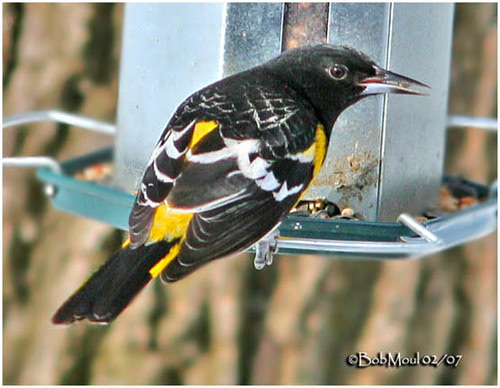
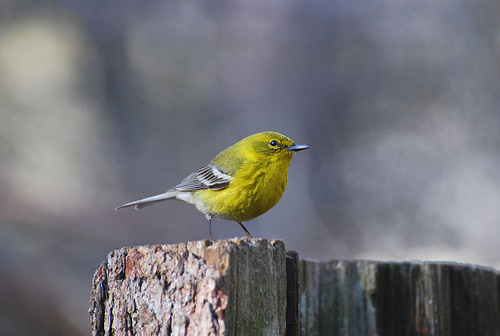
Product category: misc
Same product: yes